Bernard Pawley

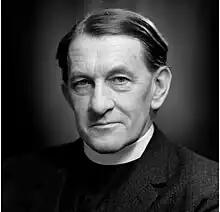

Bernard Clinton Pawley (24 January 1911 – 15 November 1981) was an Anglican priest.